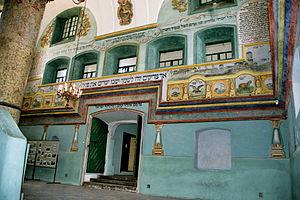
La synagogue de Łańcut est une synagogue de style baroque de la ville de Łańcut en Pologne.